UNSW-Eastern Suburbs Bulldogs

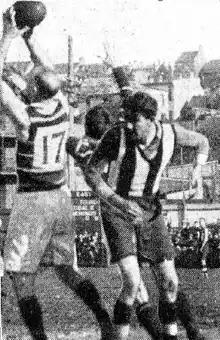
East vs Newtown Trumper Park Oval in 1931

Our club has been blessed with a number of loyal and dedicated people over the years, including some current Life Members Jack & Joy Dean, Kevin & Kay Ryan, Michael 'Raffles' Blaumschein, and Paul Constance (who came to the club in 1974, from Carlton), not to mention the contribution from the UNSW people, like Phillip Holmes, Ken Fowlie, and others.